4-8-0

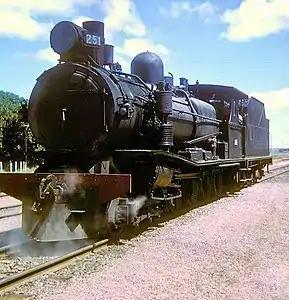
South Australian Railways T class

A new class of locomotive, the T class, designed in South Australia for use on the narrow gauge gauge system of the South Australian Railways, was introduced in 1903. It proved to be a suitable workhorse and by 1917 there were 78 locomotives in the class. In 1921 and 1922, the Tasmanian Government also purchased six of these narrow gauge South Australian locomotives and, during 1922 and 1923, five of the class were converted to gauge for use on the broad gauge system of the South Australian. These were converted back to narrow gauge in 1949. During the Second World War, the Commonwealth Railways obtained four of these South Australian narrow gauge locomotives on loan. Several of these locomotives are preserved.